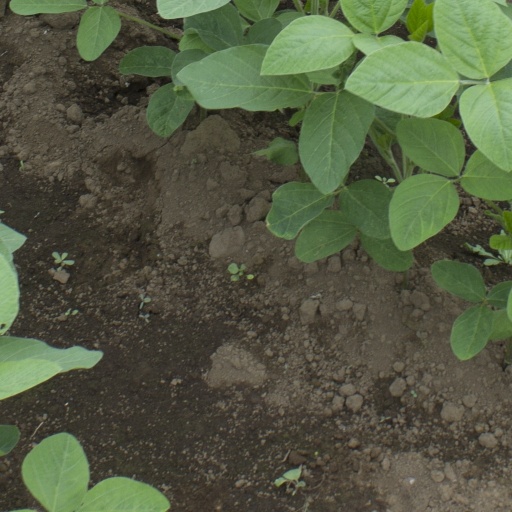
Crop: soybean